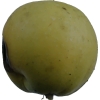
Label: Apple 13